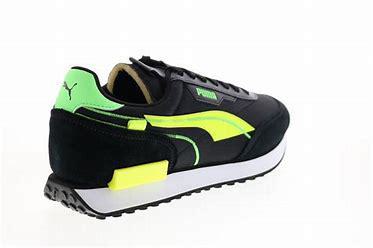
Brand: Puma
Model: Future Rider